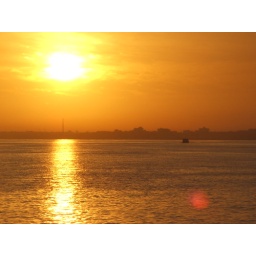
Awaiting the 1st boat to work, the sun is already high in the sky @ 6.30am